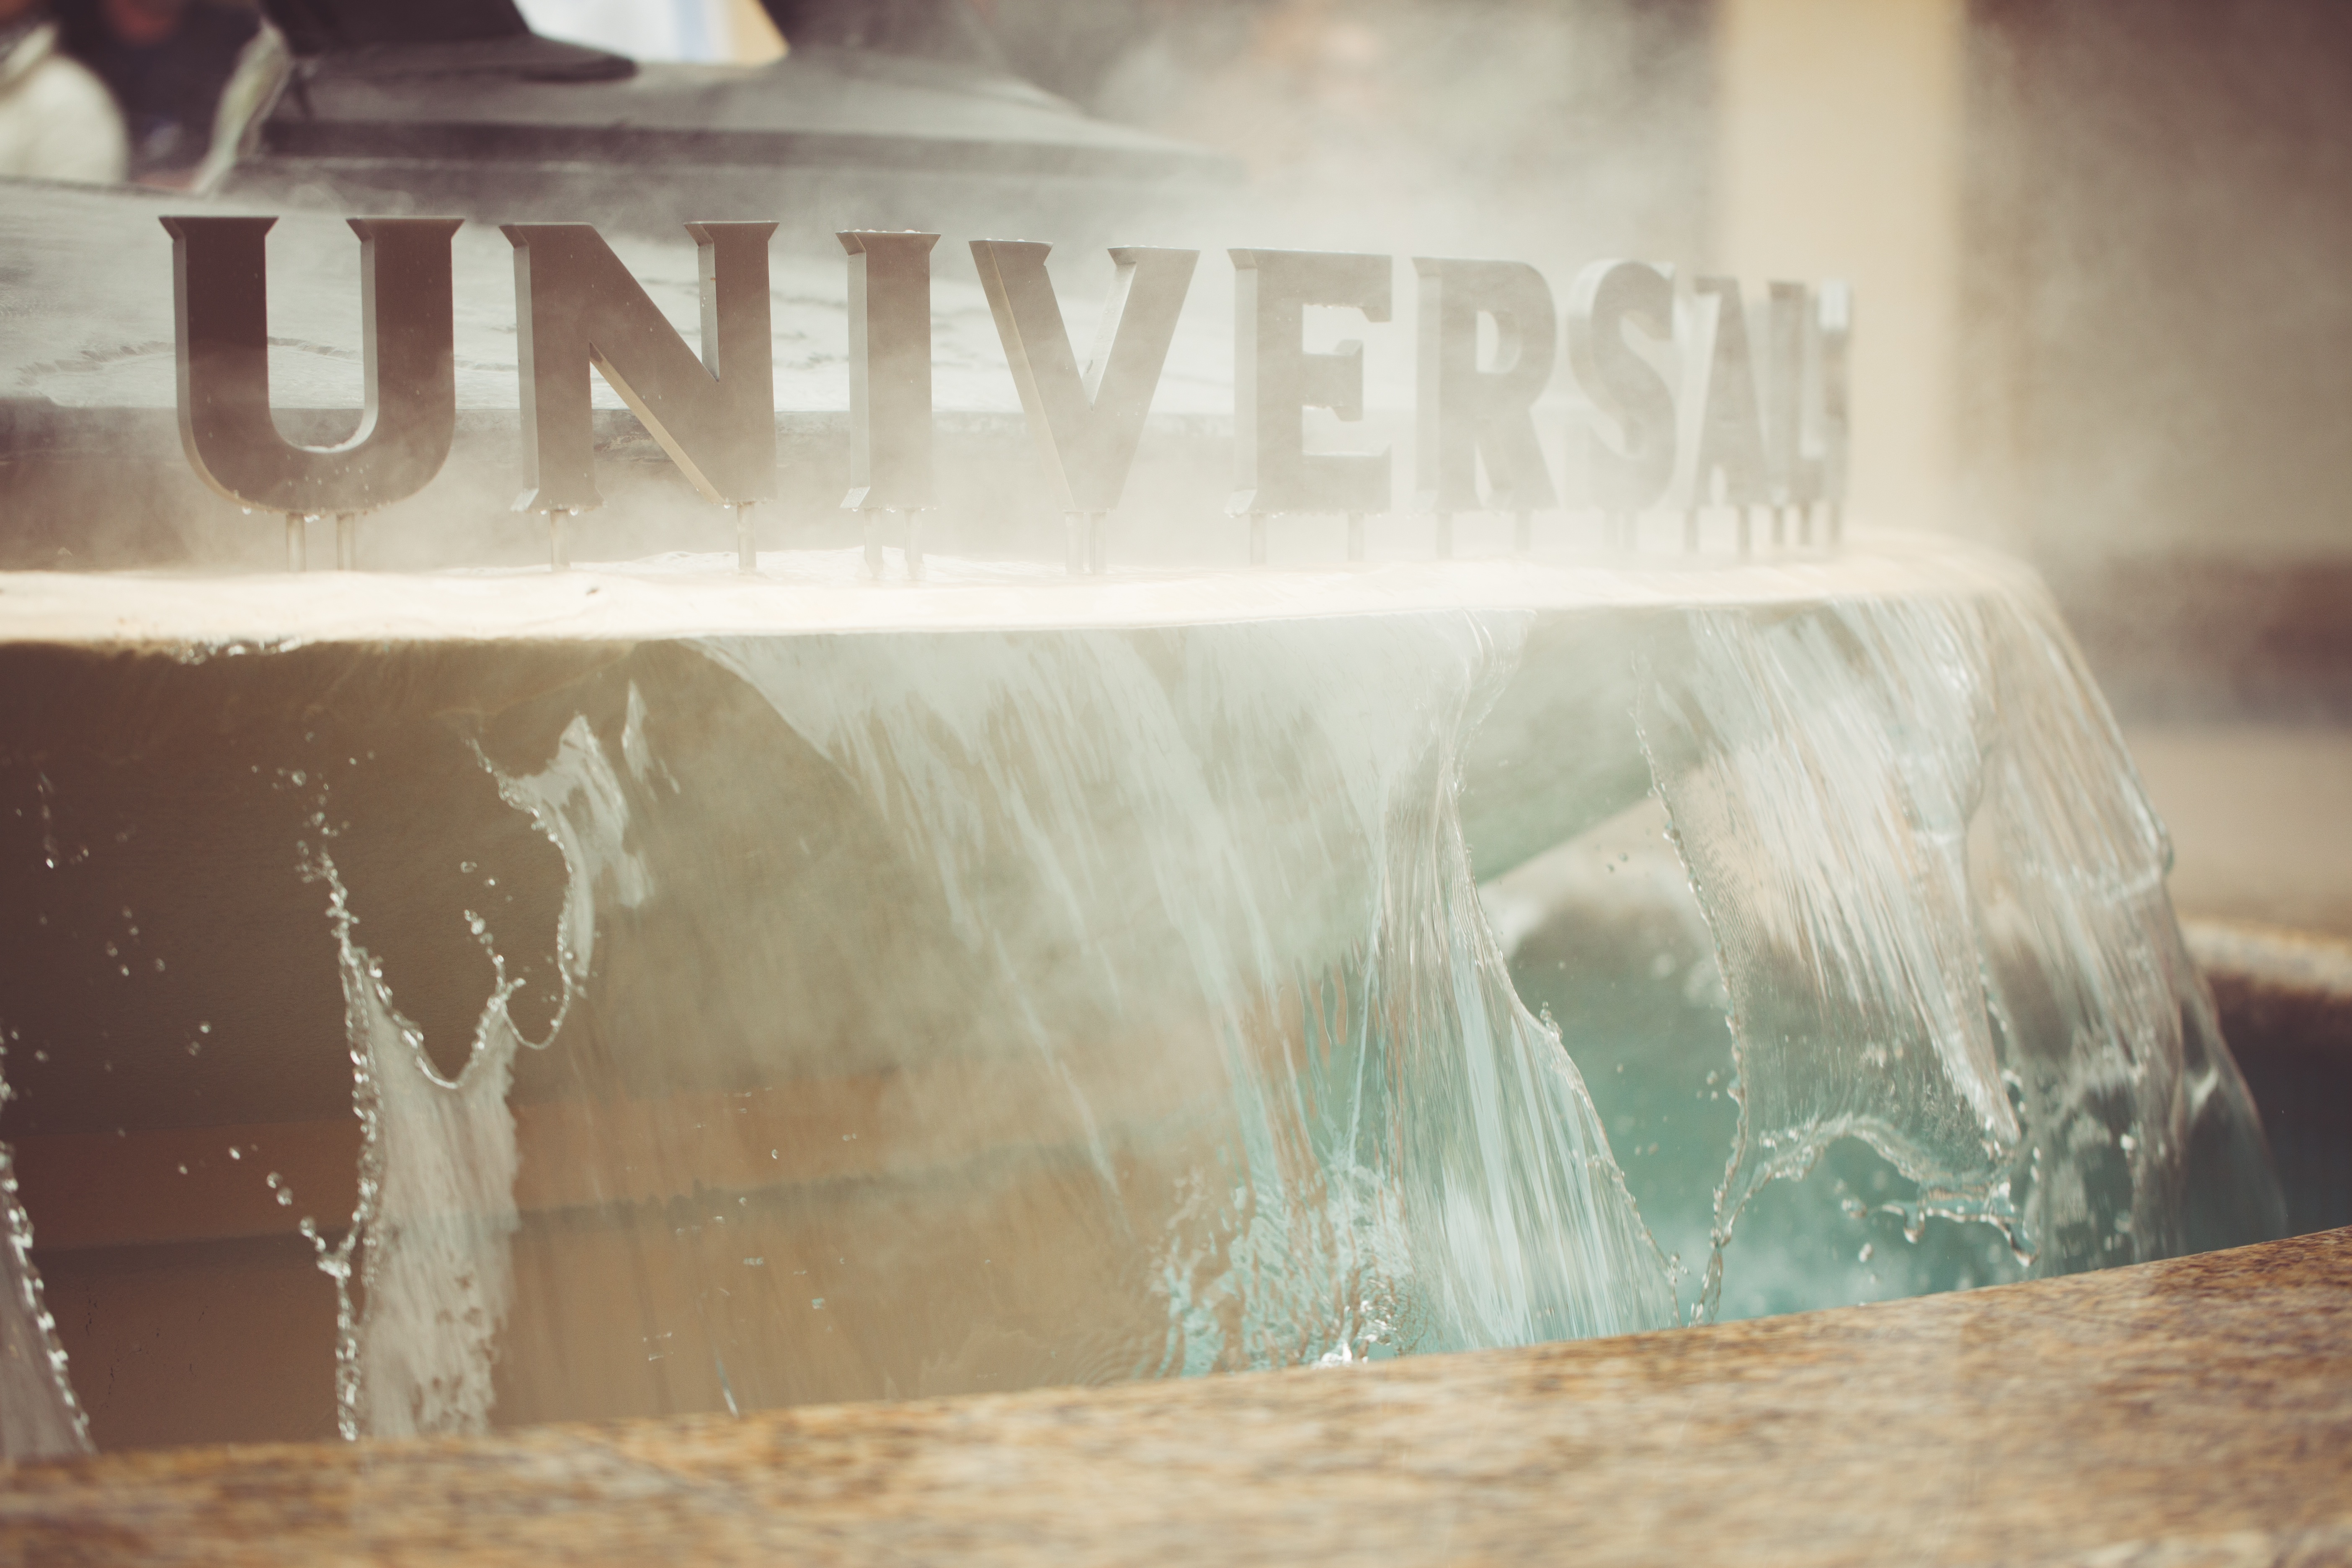
water, light, wood, white, glass, wall, color, art, photograph